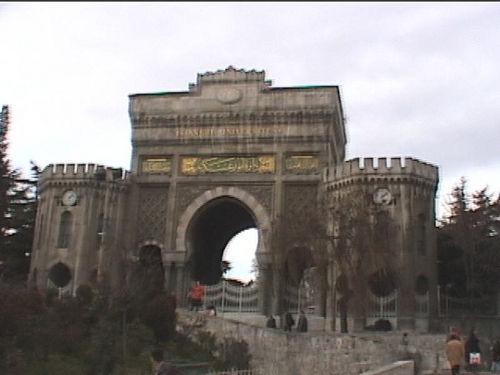
Weather: cloudy or overcast